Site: brandenburg
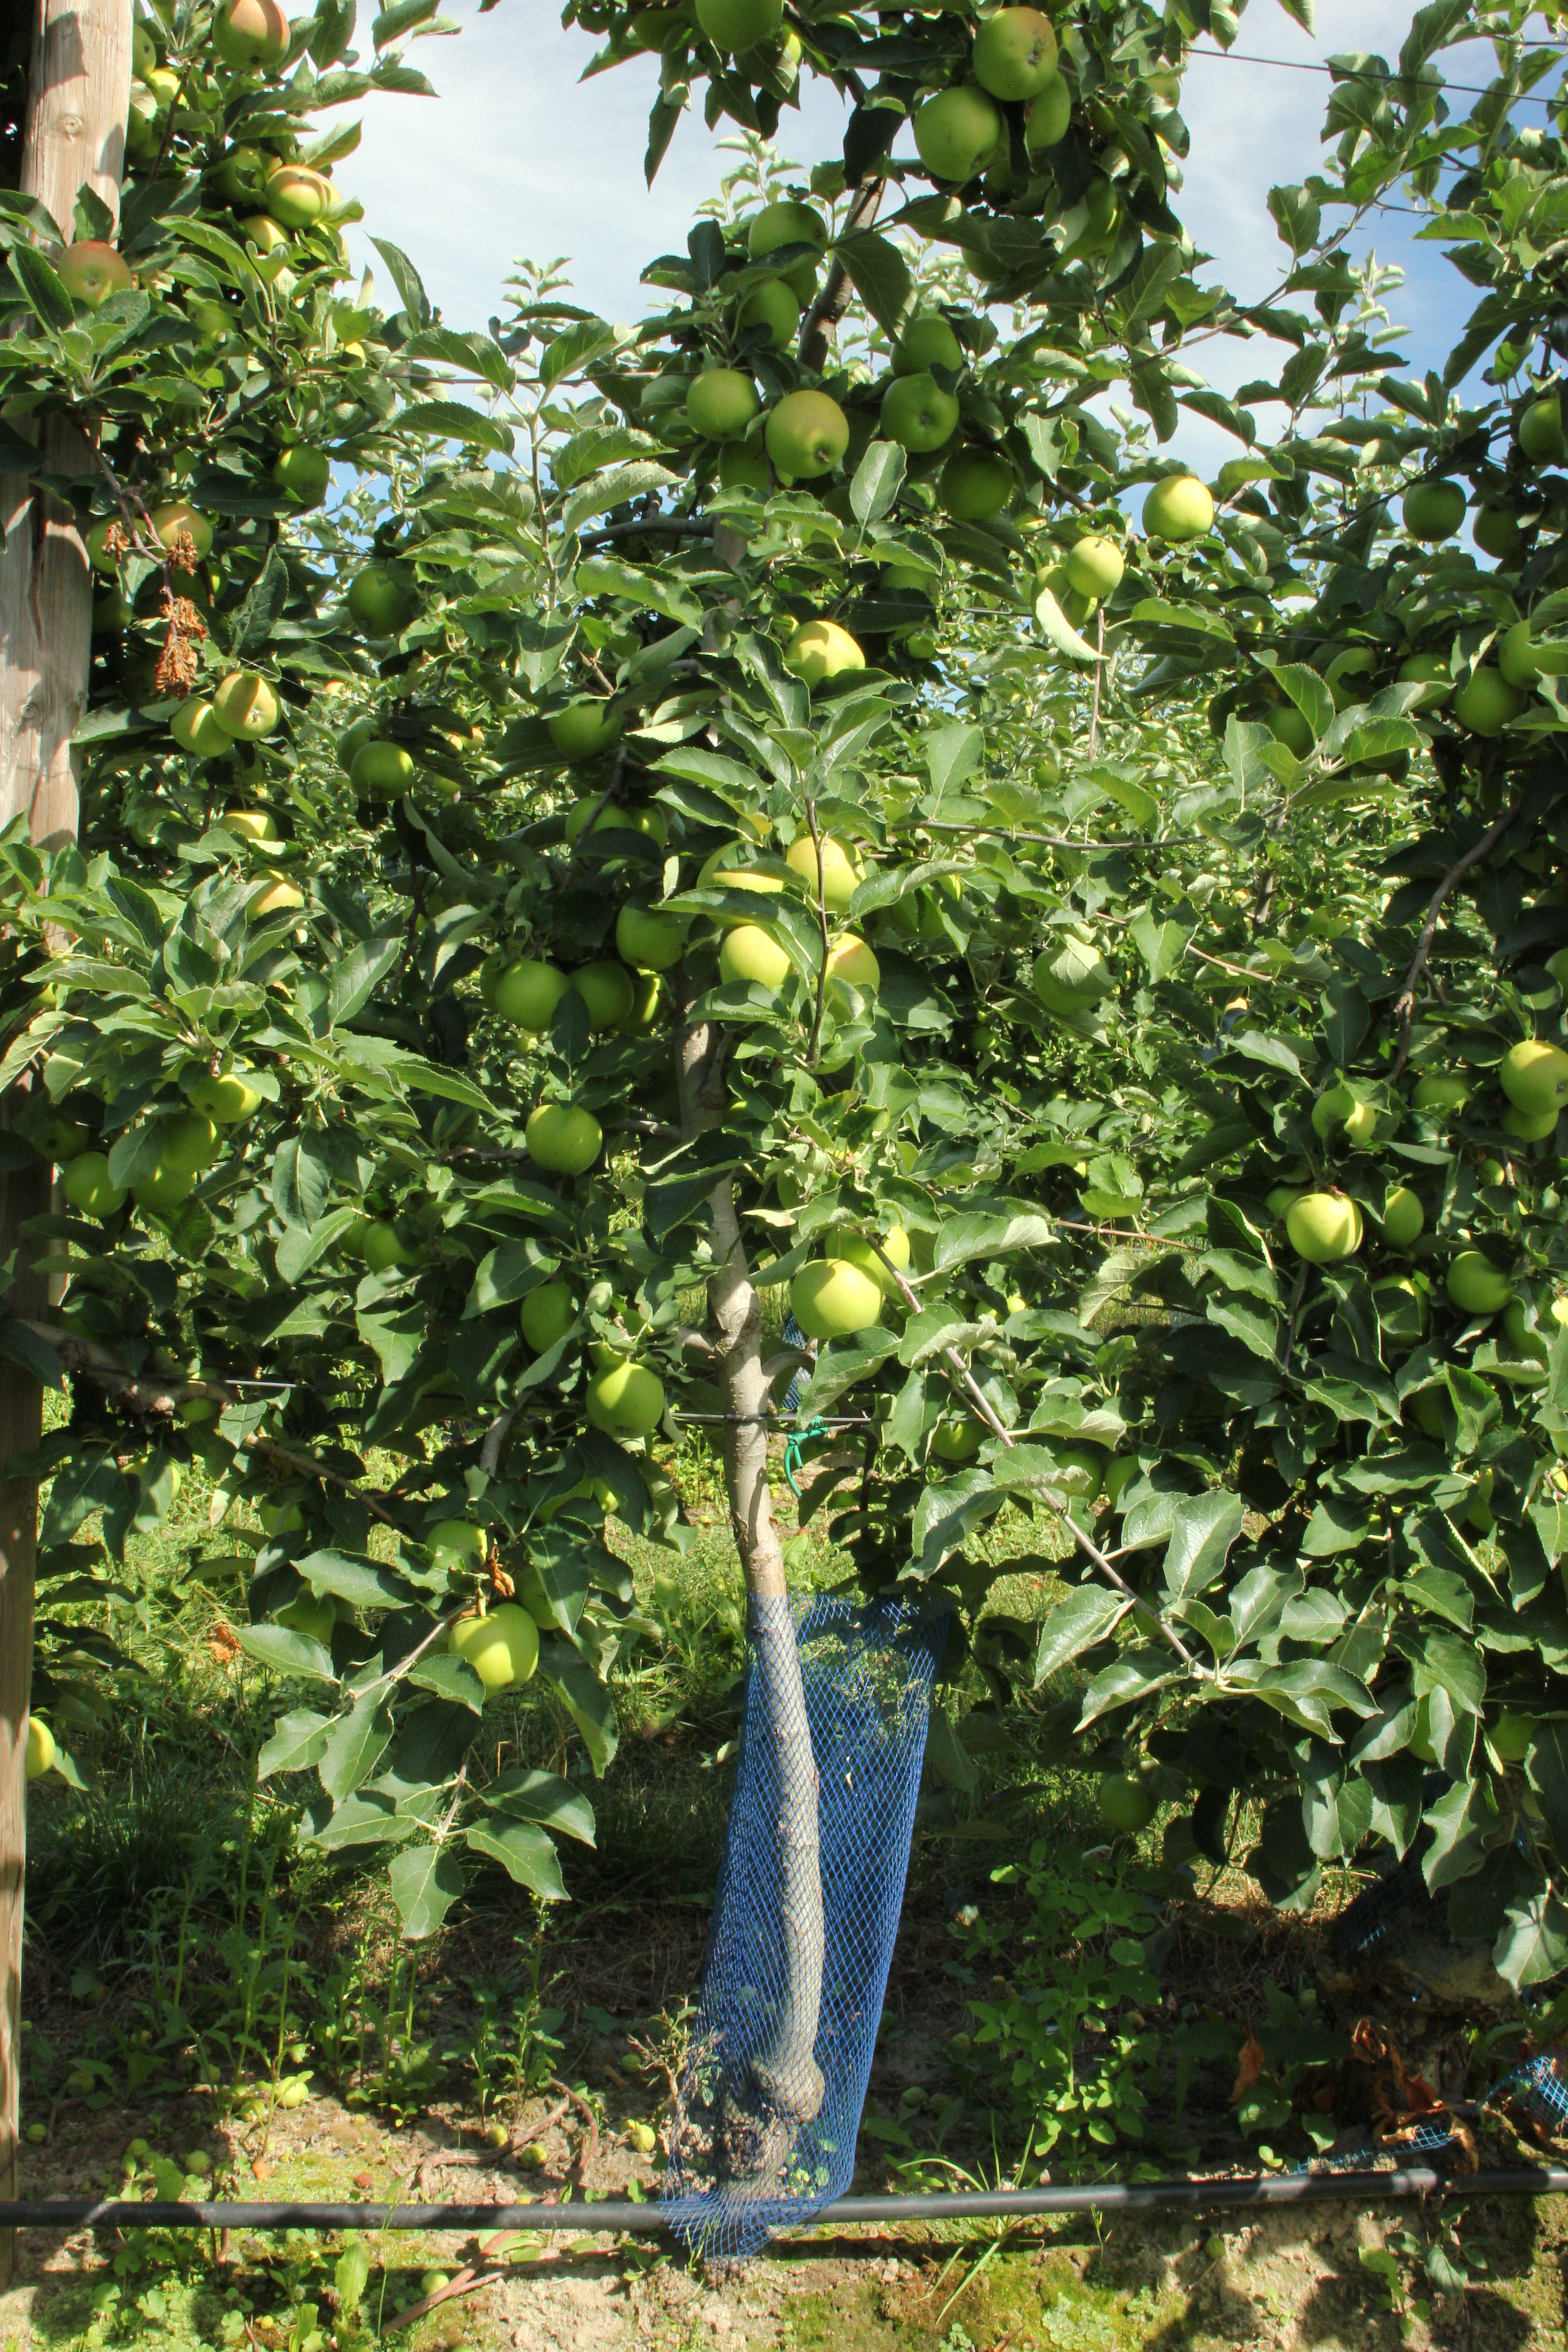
Growth stage (BBCH 77): Development of fruit